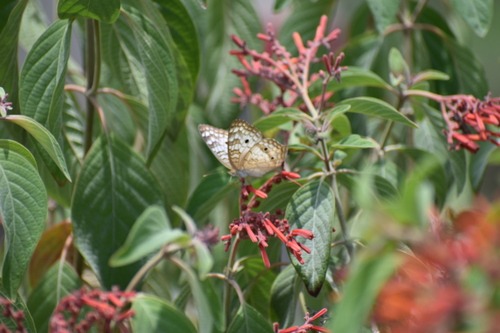
Scientific name: Anartia jatrophae
Common name: White peacock
Family: Nymphalidae
Order: Lepidoptera
Pollinator type: Primary pollinator
Habitat: Gardens, parks, and open areas
Geographic range: Southern United States to Argentina
Conservation status: Least Concern